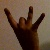
The image shows a hand gesture representing the number 8 in Indian Sign Language.